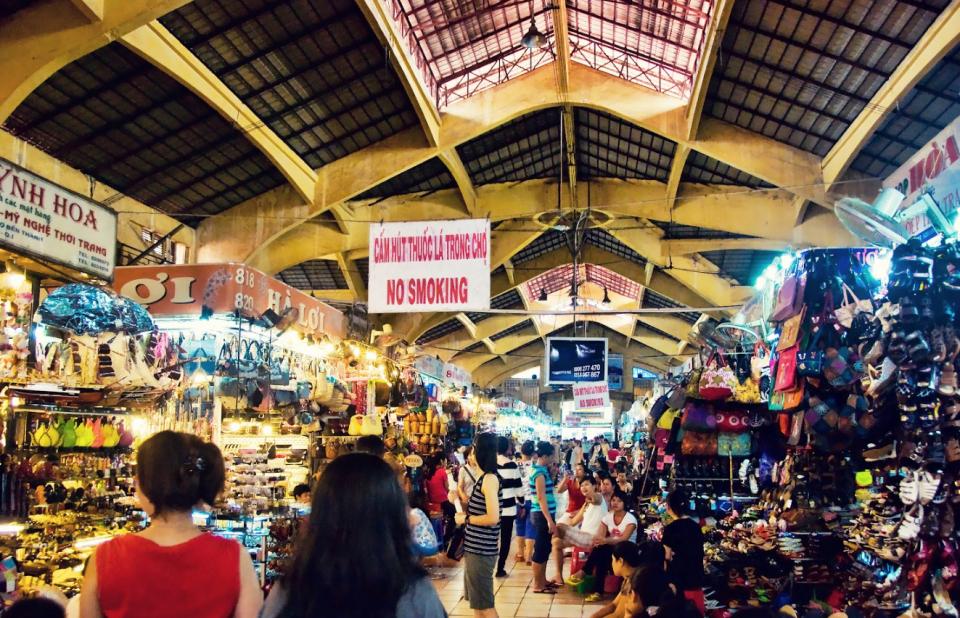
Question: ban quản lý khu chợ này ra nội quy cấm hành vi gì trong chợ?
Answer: cấm hút thuốc lá trong chợ